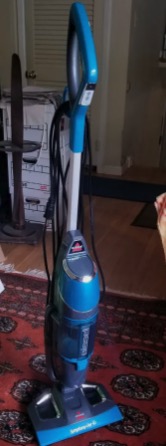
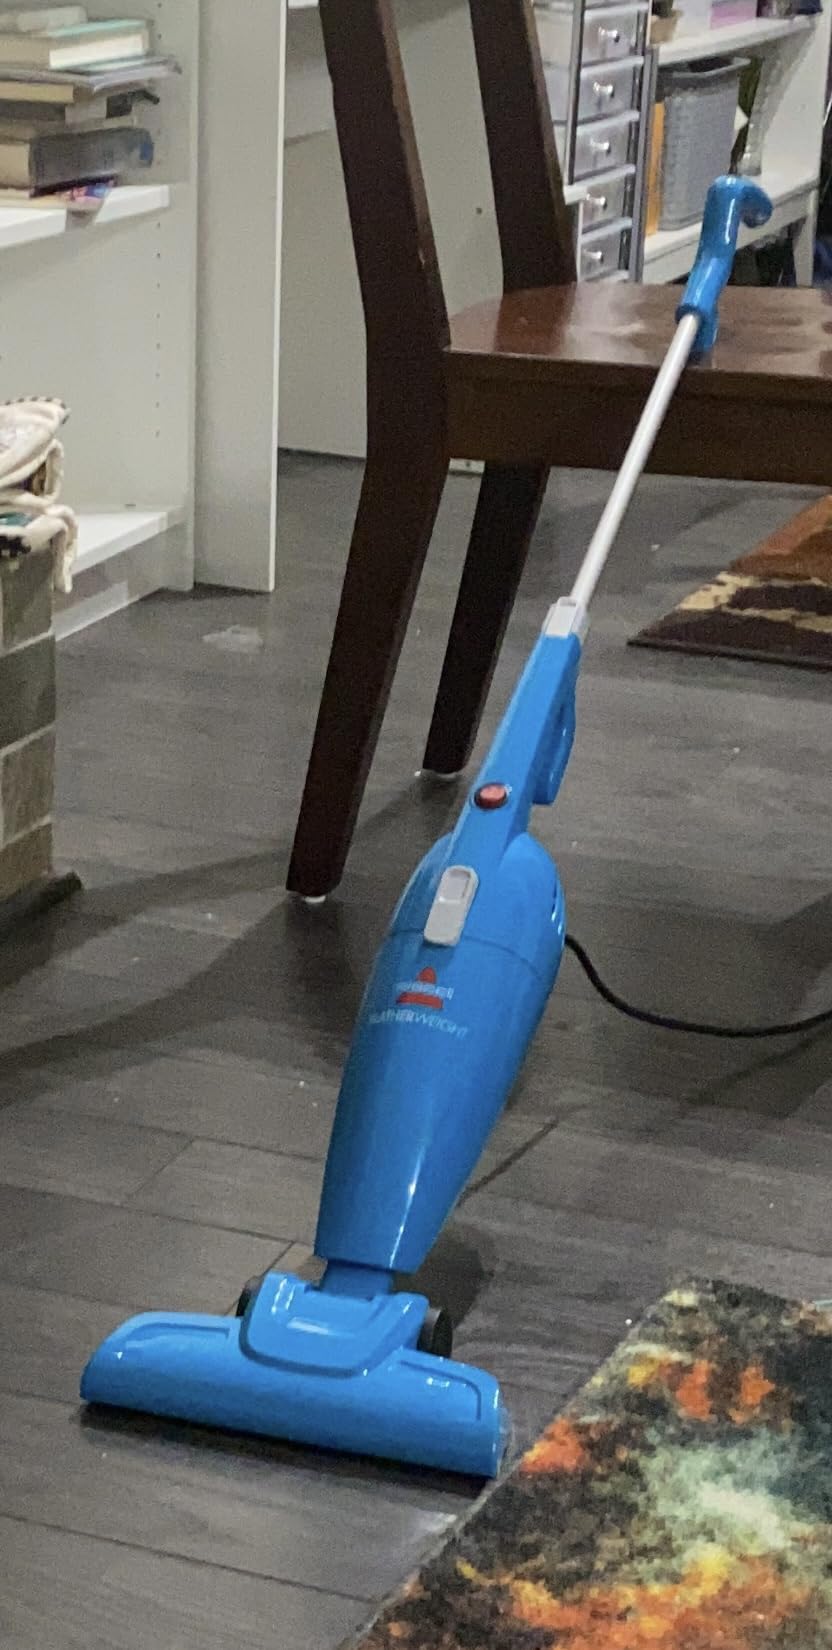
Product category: items_vacuum
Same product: no